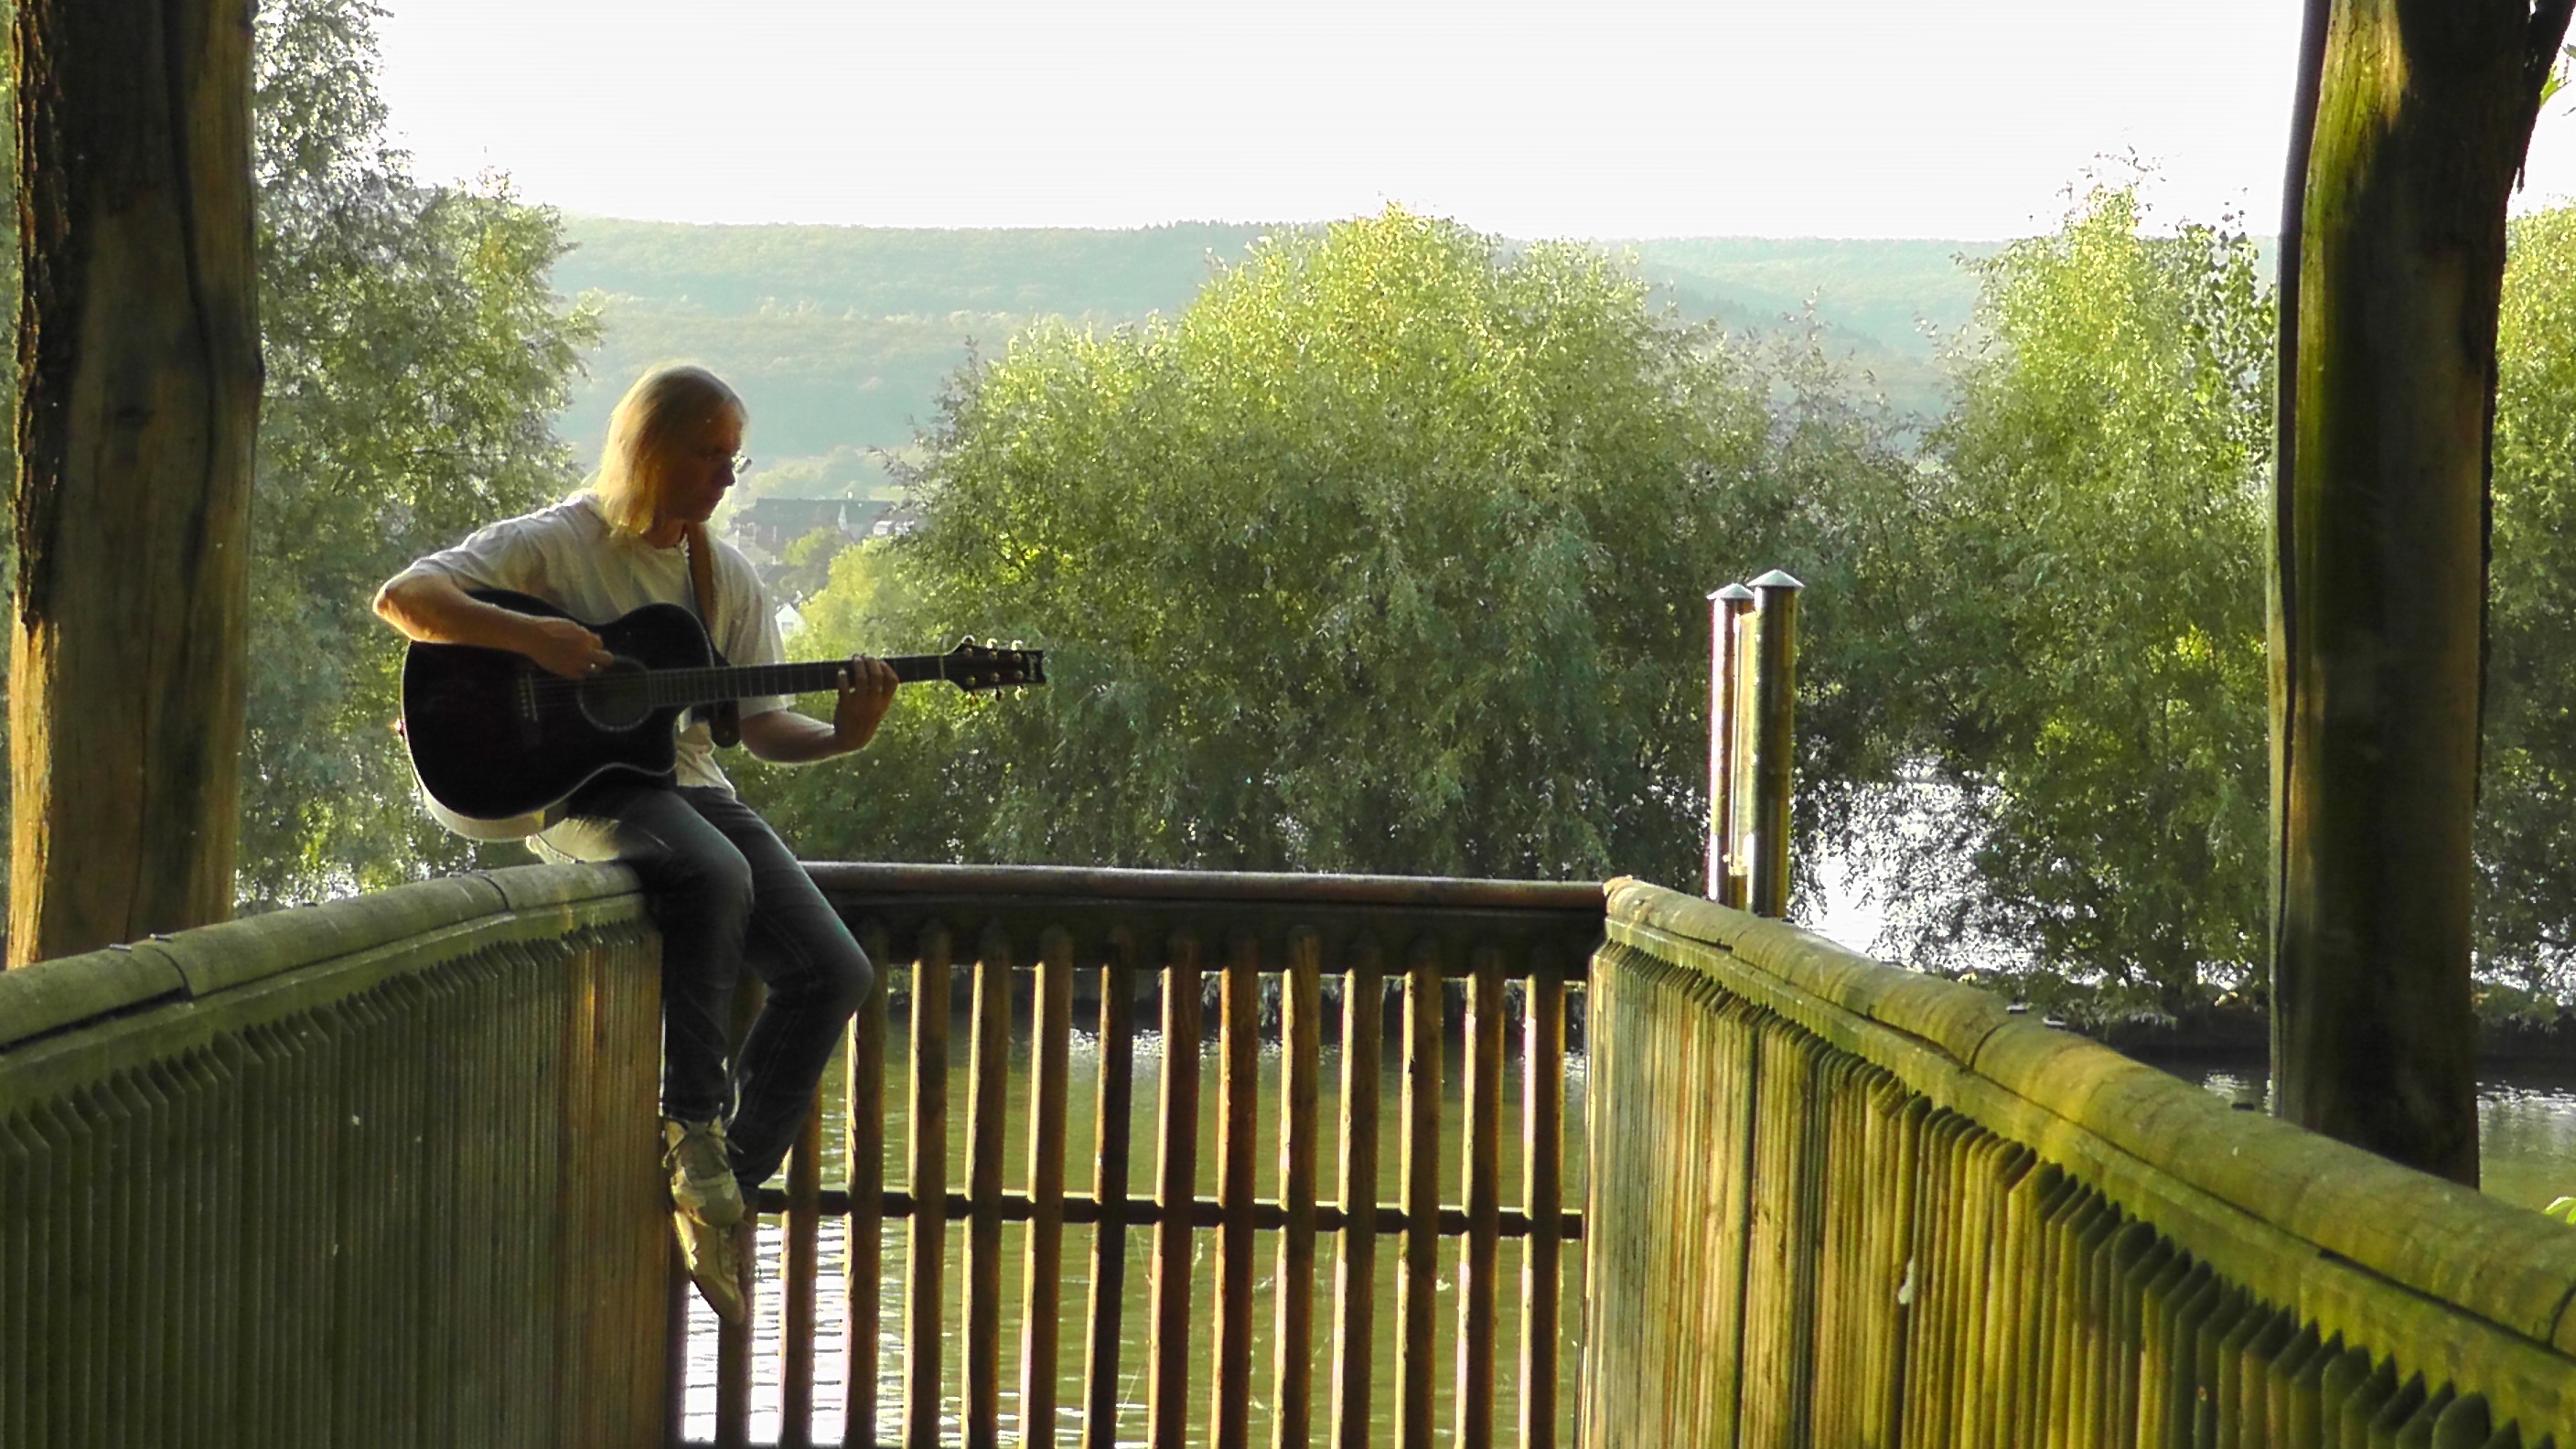
music, fence, guitar, summer, railing, sitting, musician, guitar player, acoustic, musical instrument, sound, recovery, play guitar, outdoor structure